Joseph Drew

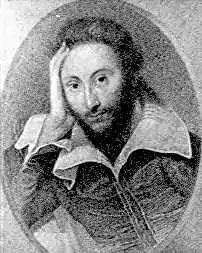
A print after the Zuccari portrait of Shakespeare

Drew was, from 1854, proprietor of the Victoria Hotel (at Augusta Place on Weymouth Esplanade), where in 1857 he opened a refreshment room and art gallery (the Great Western Picture Saloon) displaying his valuable collection of works 'by the great Masters and modern artists'. Drew's collection included 'the equestrian Vandyke' (sic); and there were pencil sketches by Turner, Rembrandt, Rubens, Paolo Veronese, Andrea del Sarto and Titian. Mentioned is 'Danaë and her golden shower'. There were also paintings by Sir David Wilkie, Danby, Niemann, Webster and Wilson. Joseph Drew sold, from his collection, Nicolas Poussin's "The Testament of Eudamidas" to the Rev. Thomas Mawkes for £2000. In 1859 it was reported that he had purchased a portrait of Shakespeare by 'Zucchero'. Drew's wide knowledge of art and his concern for it is shown in his 1871 address to the British Archaeological Association, "Art Treasures and their Preservation", published fully in his "Synopsis of Fourteen Popular Lectures".